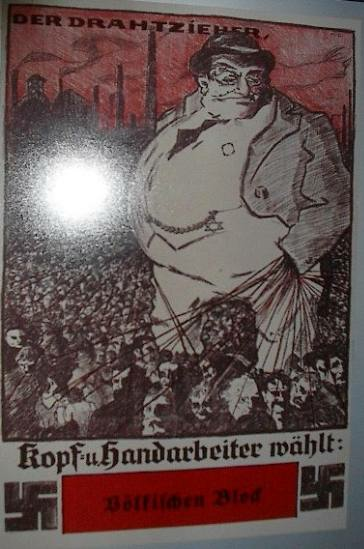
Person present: No